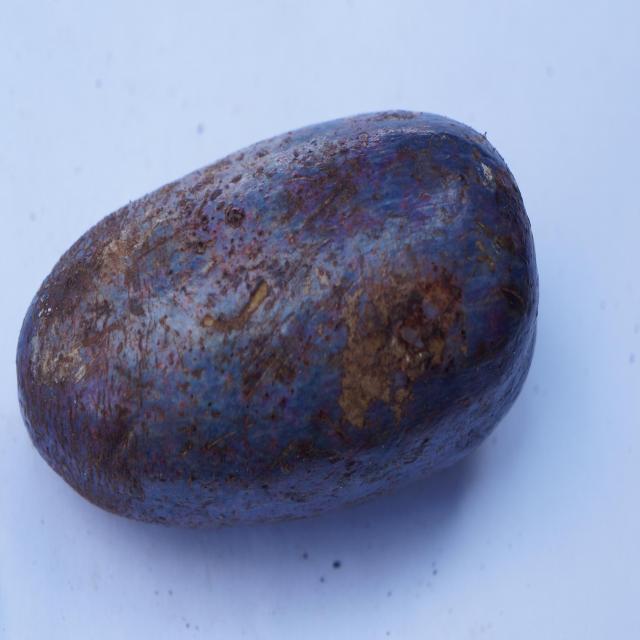
Plum grade: unaffected